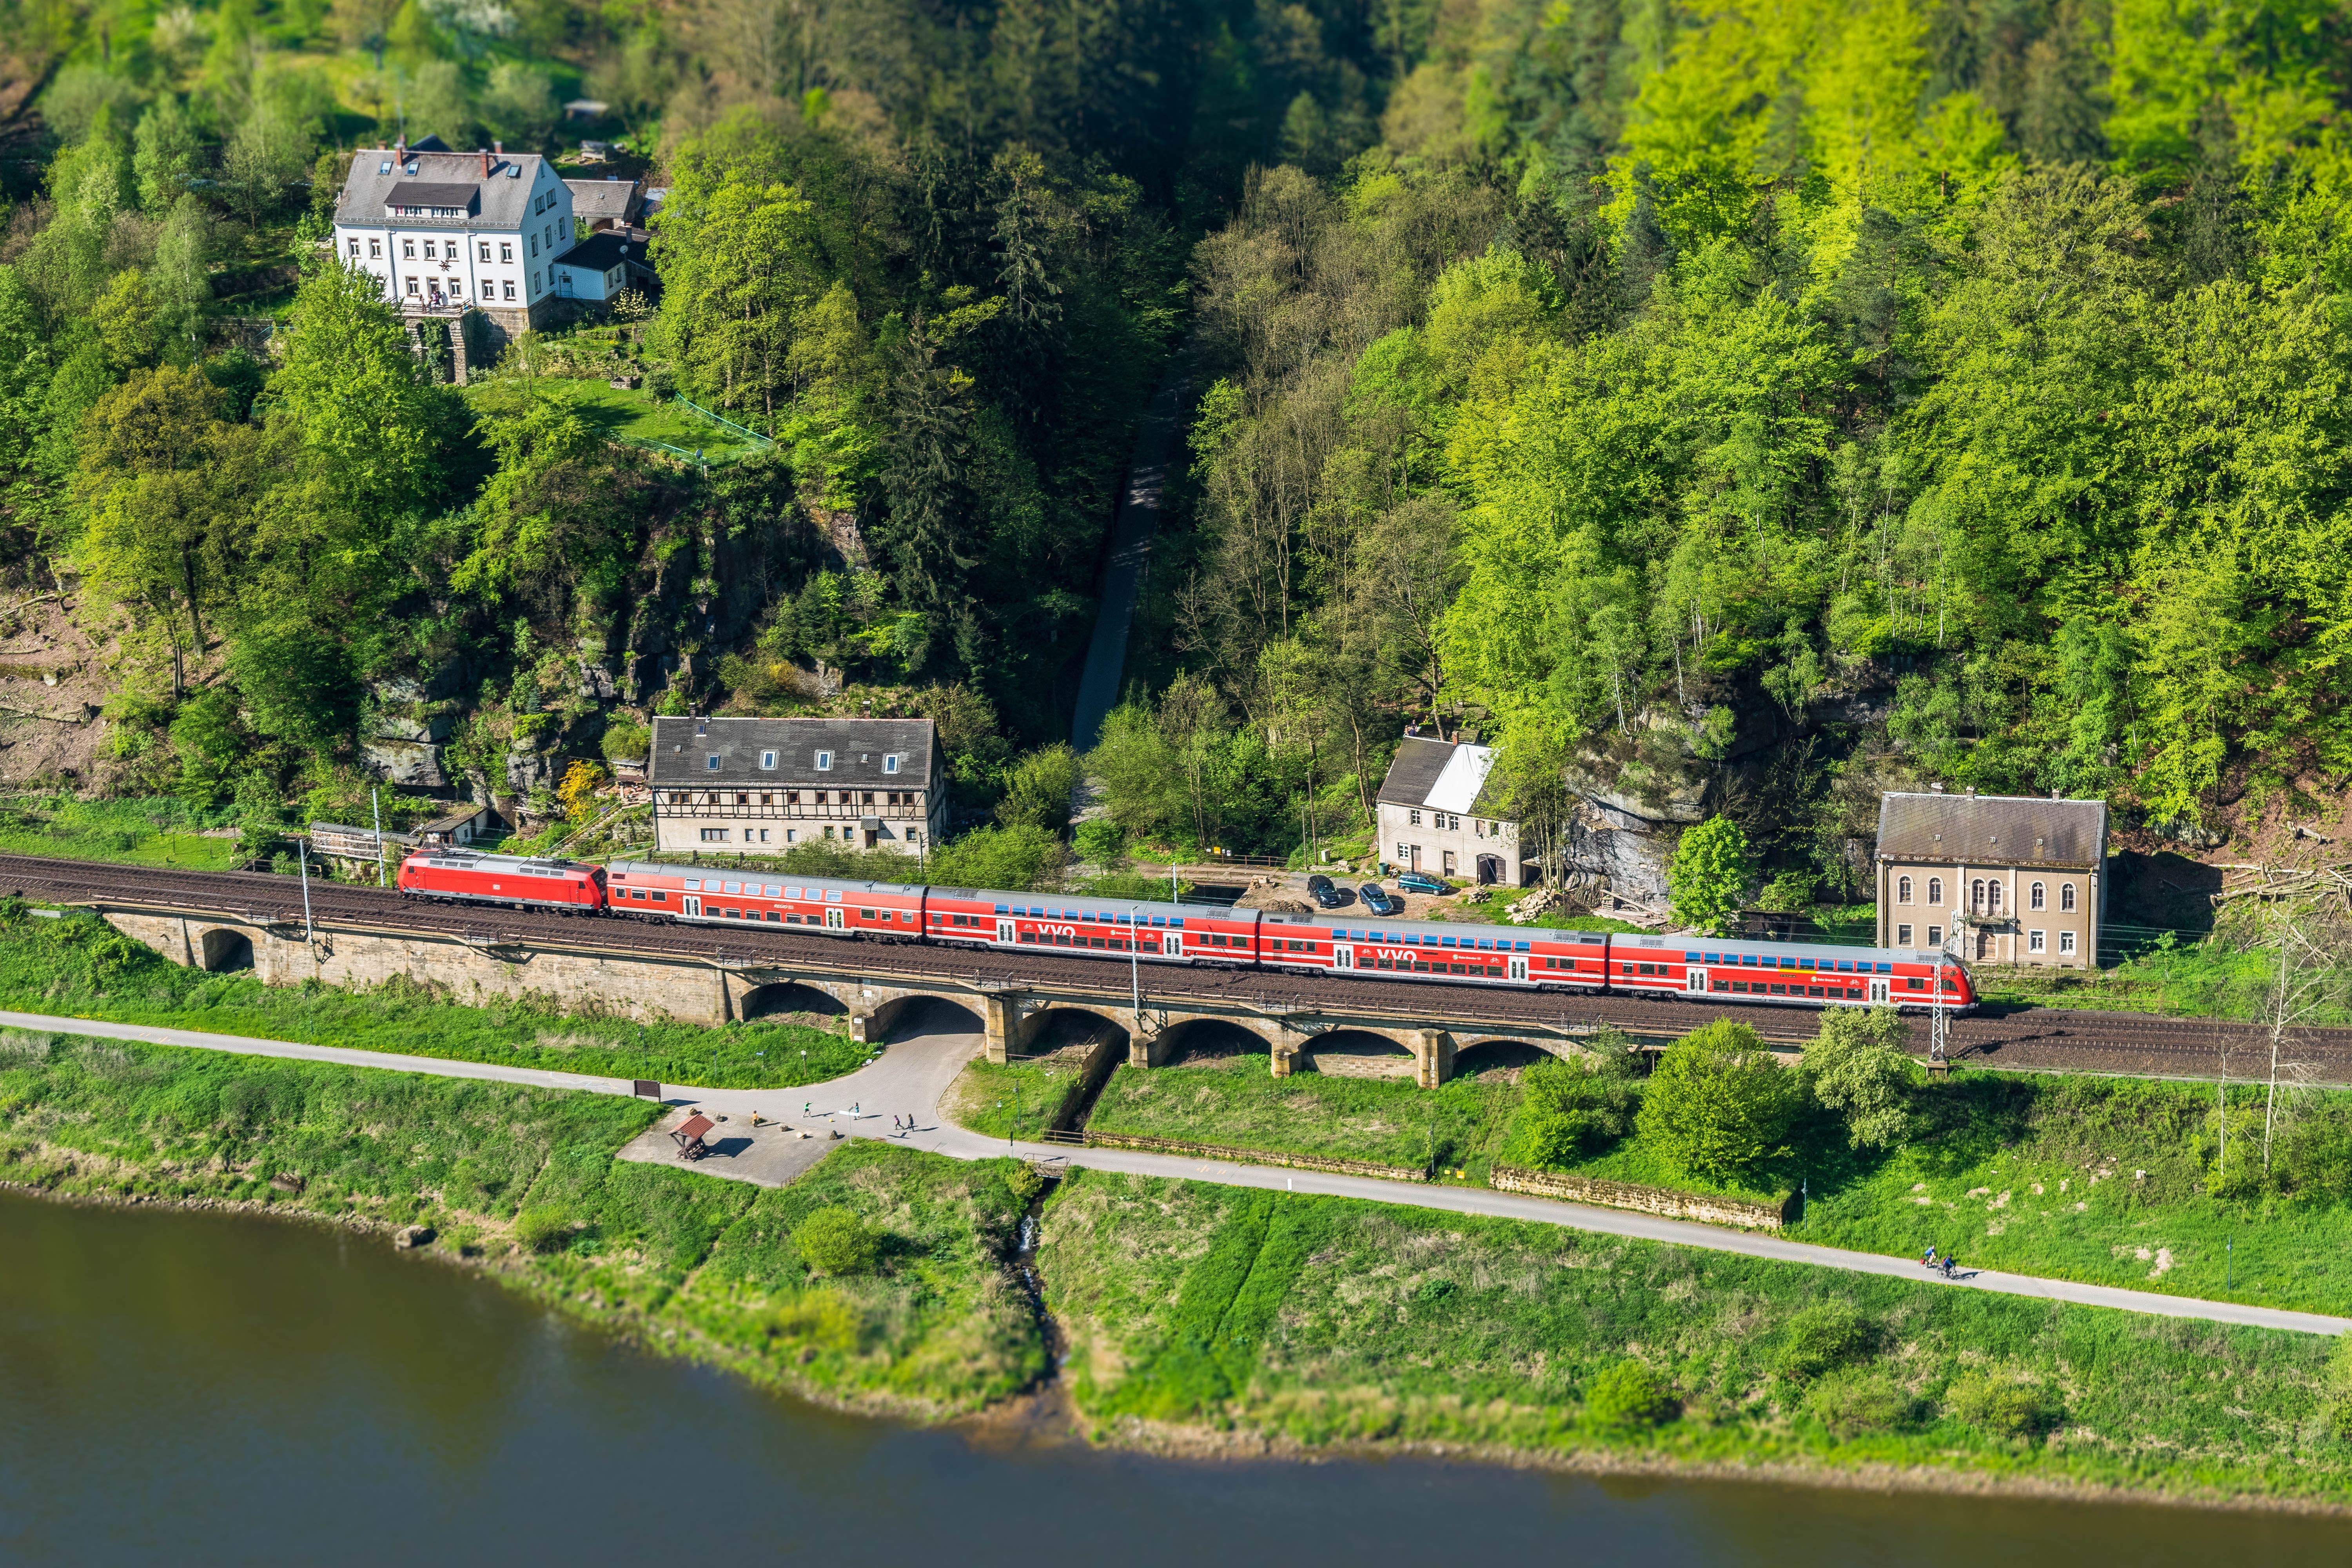
track, railway, bridge, view, train, river, canal, travel, transport, spring, vehicle, holiday, reservoir, waterway, miniature, viaduct, elbe, rail transport, saxon switzerland, doppelstockzug, rolling stock